1950 World Series

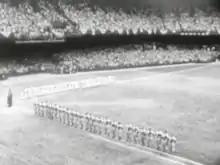
The Yankees and Phillies lining up prior to Game 1 at Shibe Park.

Because his #1 starter, Robin Roberts, had just pitched in three of the last five games of the frantic 1950 pennant race, Phils manager Eddie Sawyer surprised the world by naming his bullpen ace, Jim Konstanty, to open on the mound for Philadelphia, opposing 21-game winner Vic Raschi of the Yankees. Konstanty was outstanding, allowing just four hits and a run in eight innings, but Raschi was tougher, shutting out the Phils on only two hits en route to a 1–0 victory in the opener. The game's only run came in the fourth when Bobby Brown hit a leadoff double and scored on two fly-outs, the last one a sacrifice fly by Jerry Coleman. This marked the third consecutive year that the World Series opened with a 1–0 game, and the third consecutive year a two-hitter was thrown in the opening game of the World Series.